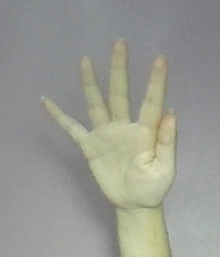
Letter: sheen